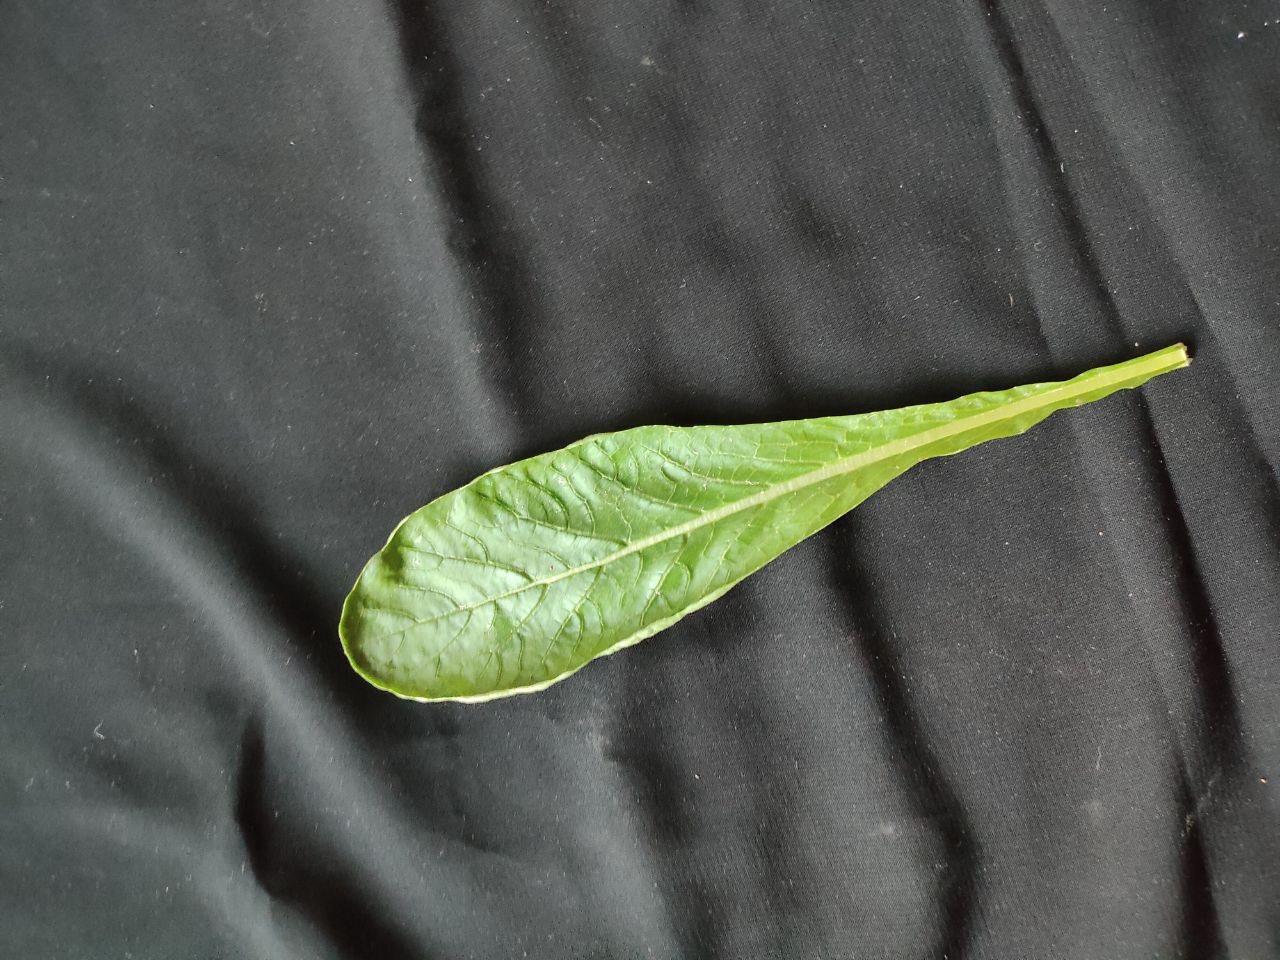
Label: Fresh leaf